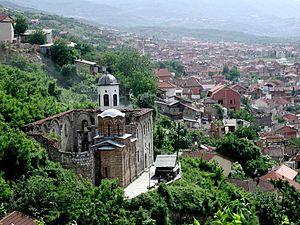
L'église du Saint-Salut à Prizren est une église orthodoxe serbe située à Prizren/Prizren, au Kosovo. Elle a été fondée en 1330 et figure sur la liste des monuments culturels d'importance exceptionnelle de la République de Serbie. Au moment des troubles de 2004 au Kosovo, l'église a été vandalisée. À partir de 2005, avec l'aide financière de l'Union européenne, des travaux ont été entrepris pour rendre à l'église son état originel.